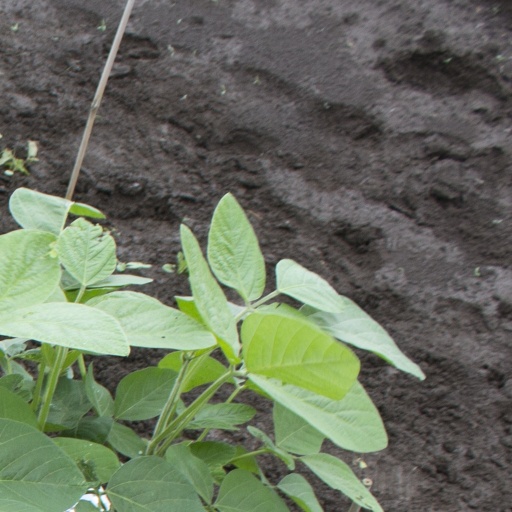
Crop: soybean